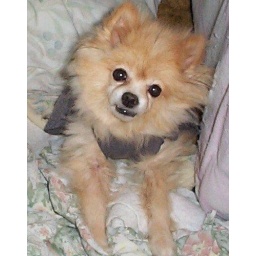
timbermouse in blue shirt